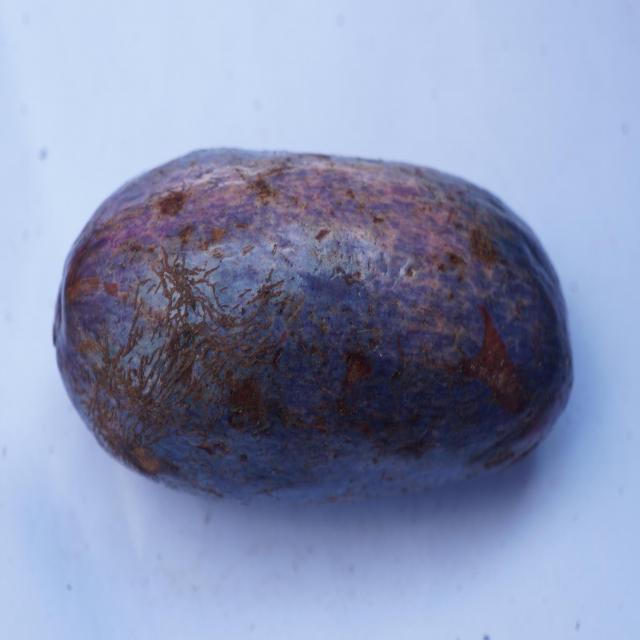
Plum grade: unaffected